The Windmill Massacre

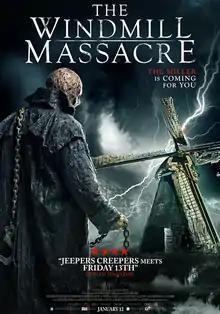
Film poster

The Windmill Massacre, known as The Windmill in the US, is a 2016 English-language Dutch slasher film directed by Nick Jongerius. Charlotte Beaumont stars as an Australian fugitive in the Netherlands who joins a tour group to escape extradition. After their bus breaks down by a windmill reputed to be haunted by an avenging demon, the tourists begin mysteriously dying. It premiered at the London FrightFest Film Festival in August 2016 and received a limited theatrical release in the US in October.